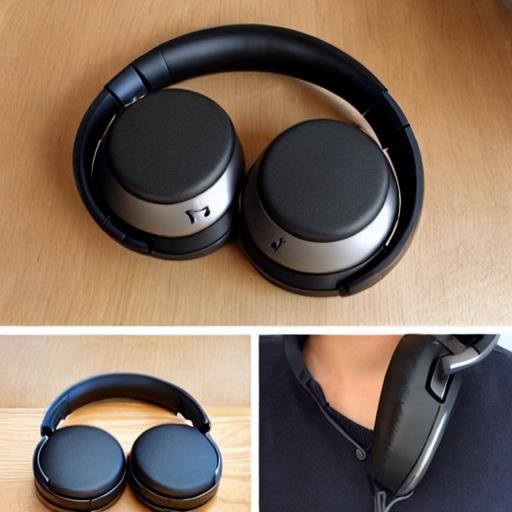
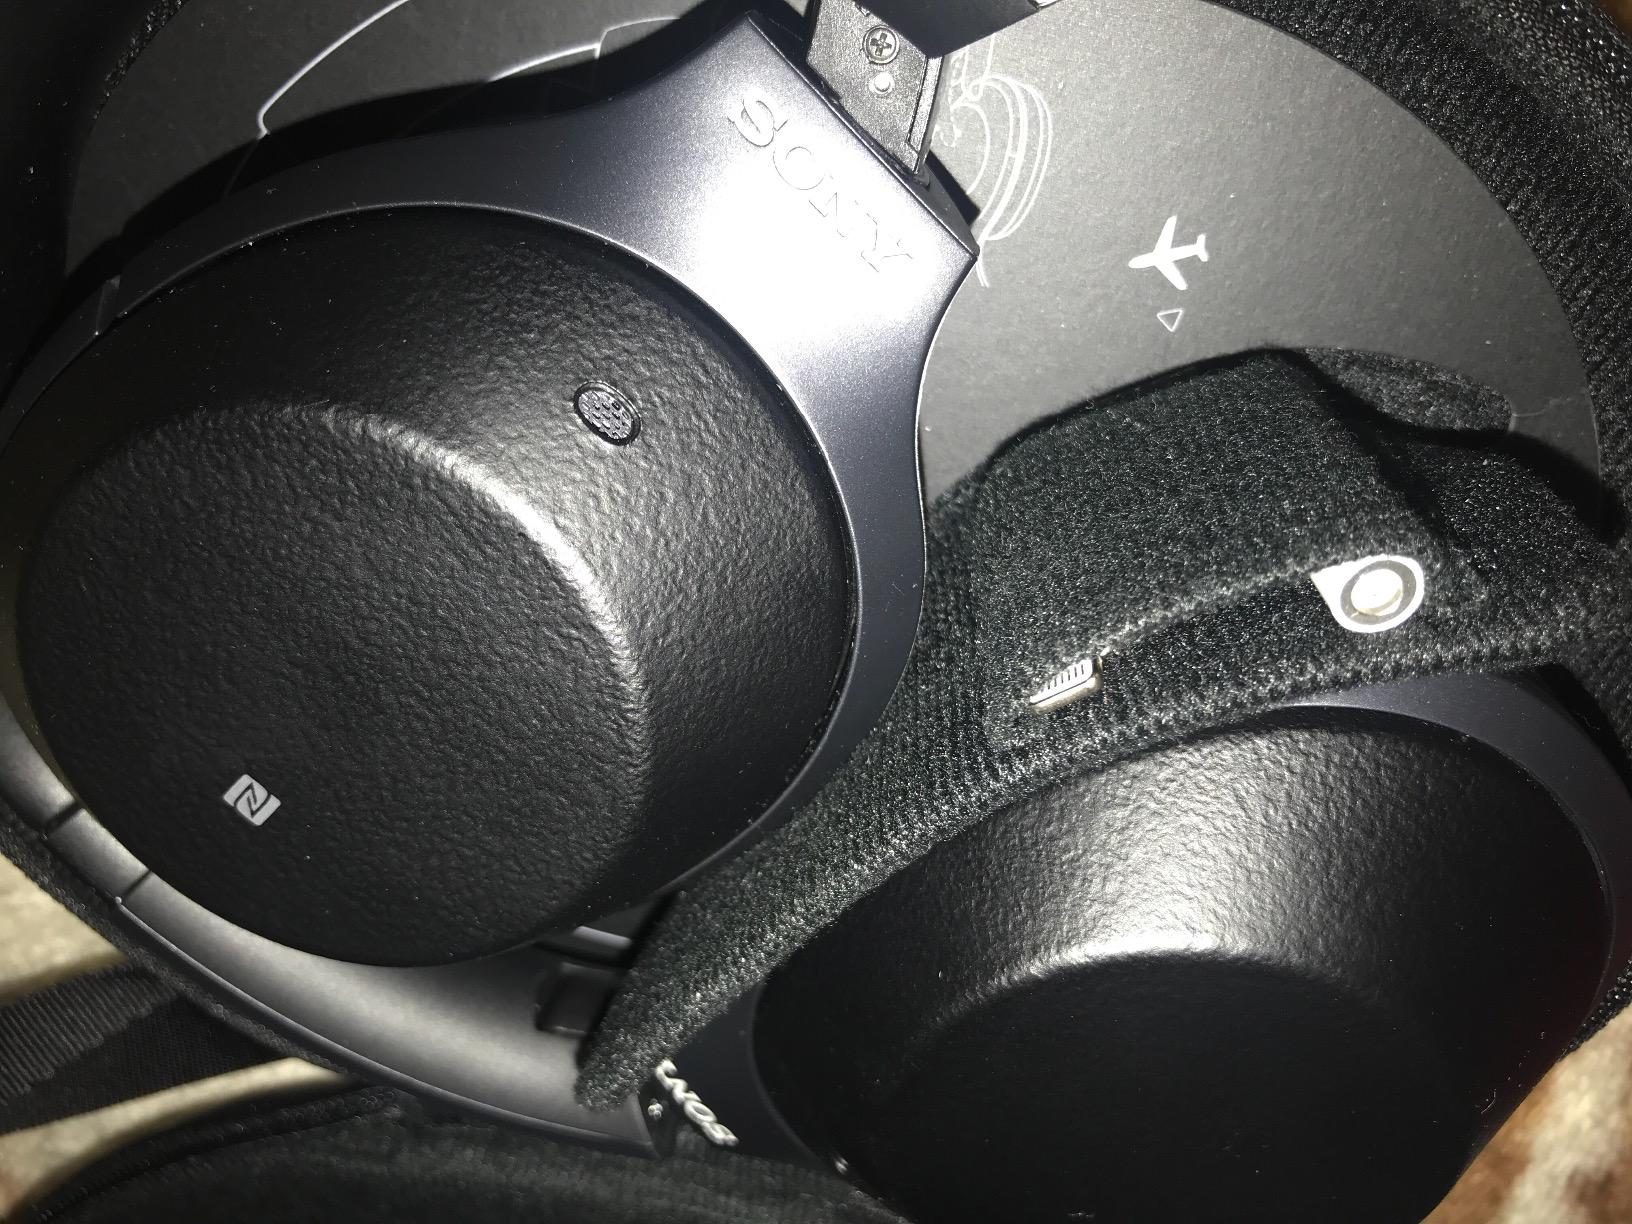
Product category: headphones
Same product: no